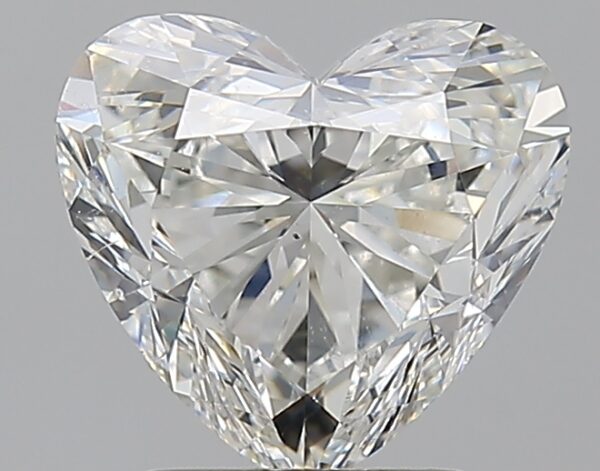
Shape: heart
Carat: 2.2
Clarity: SI1
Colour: H
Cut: VG
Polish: EX
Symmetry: EX
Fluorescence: ST
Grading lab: GIA
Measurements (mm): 7.98 x 8.6 x 5.22